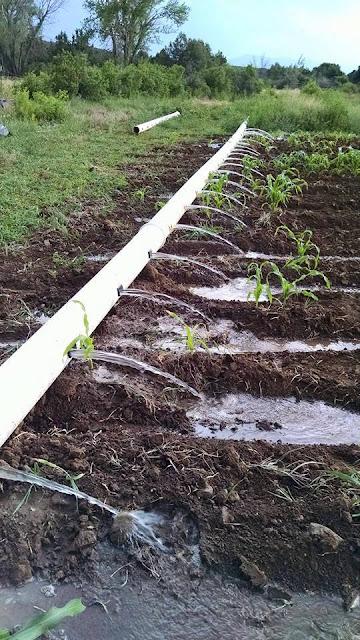
Sehemu ndogo ya shamba, iliyoandaliwa na kupandwa mazao katika mashimo. Huku bomba la maji kubwa refu lenye matobomatobo, likimwagilia maji ndani ya shamba hilo.